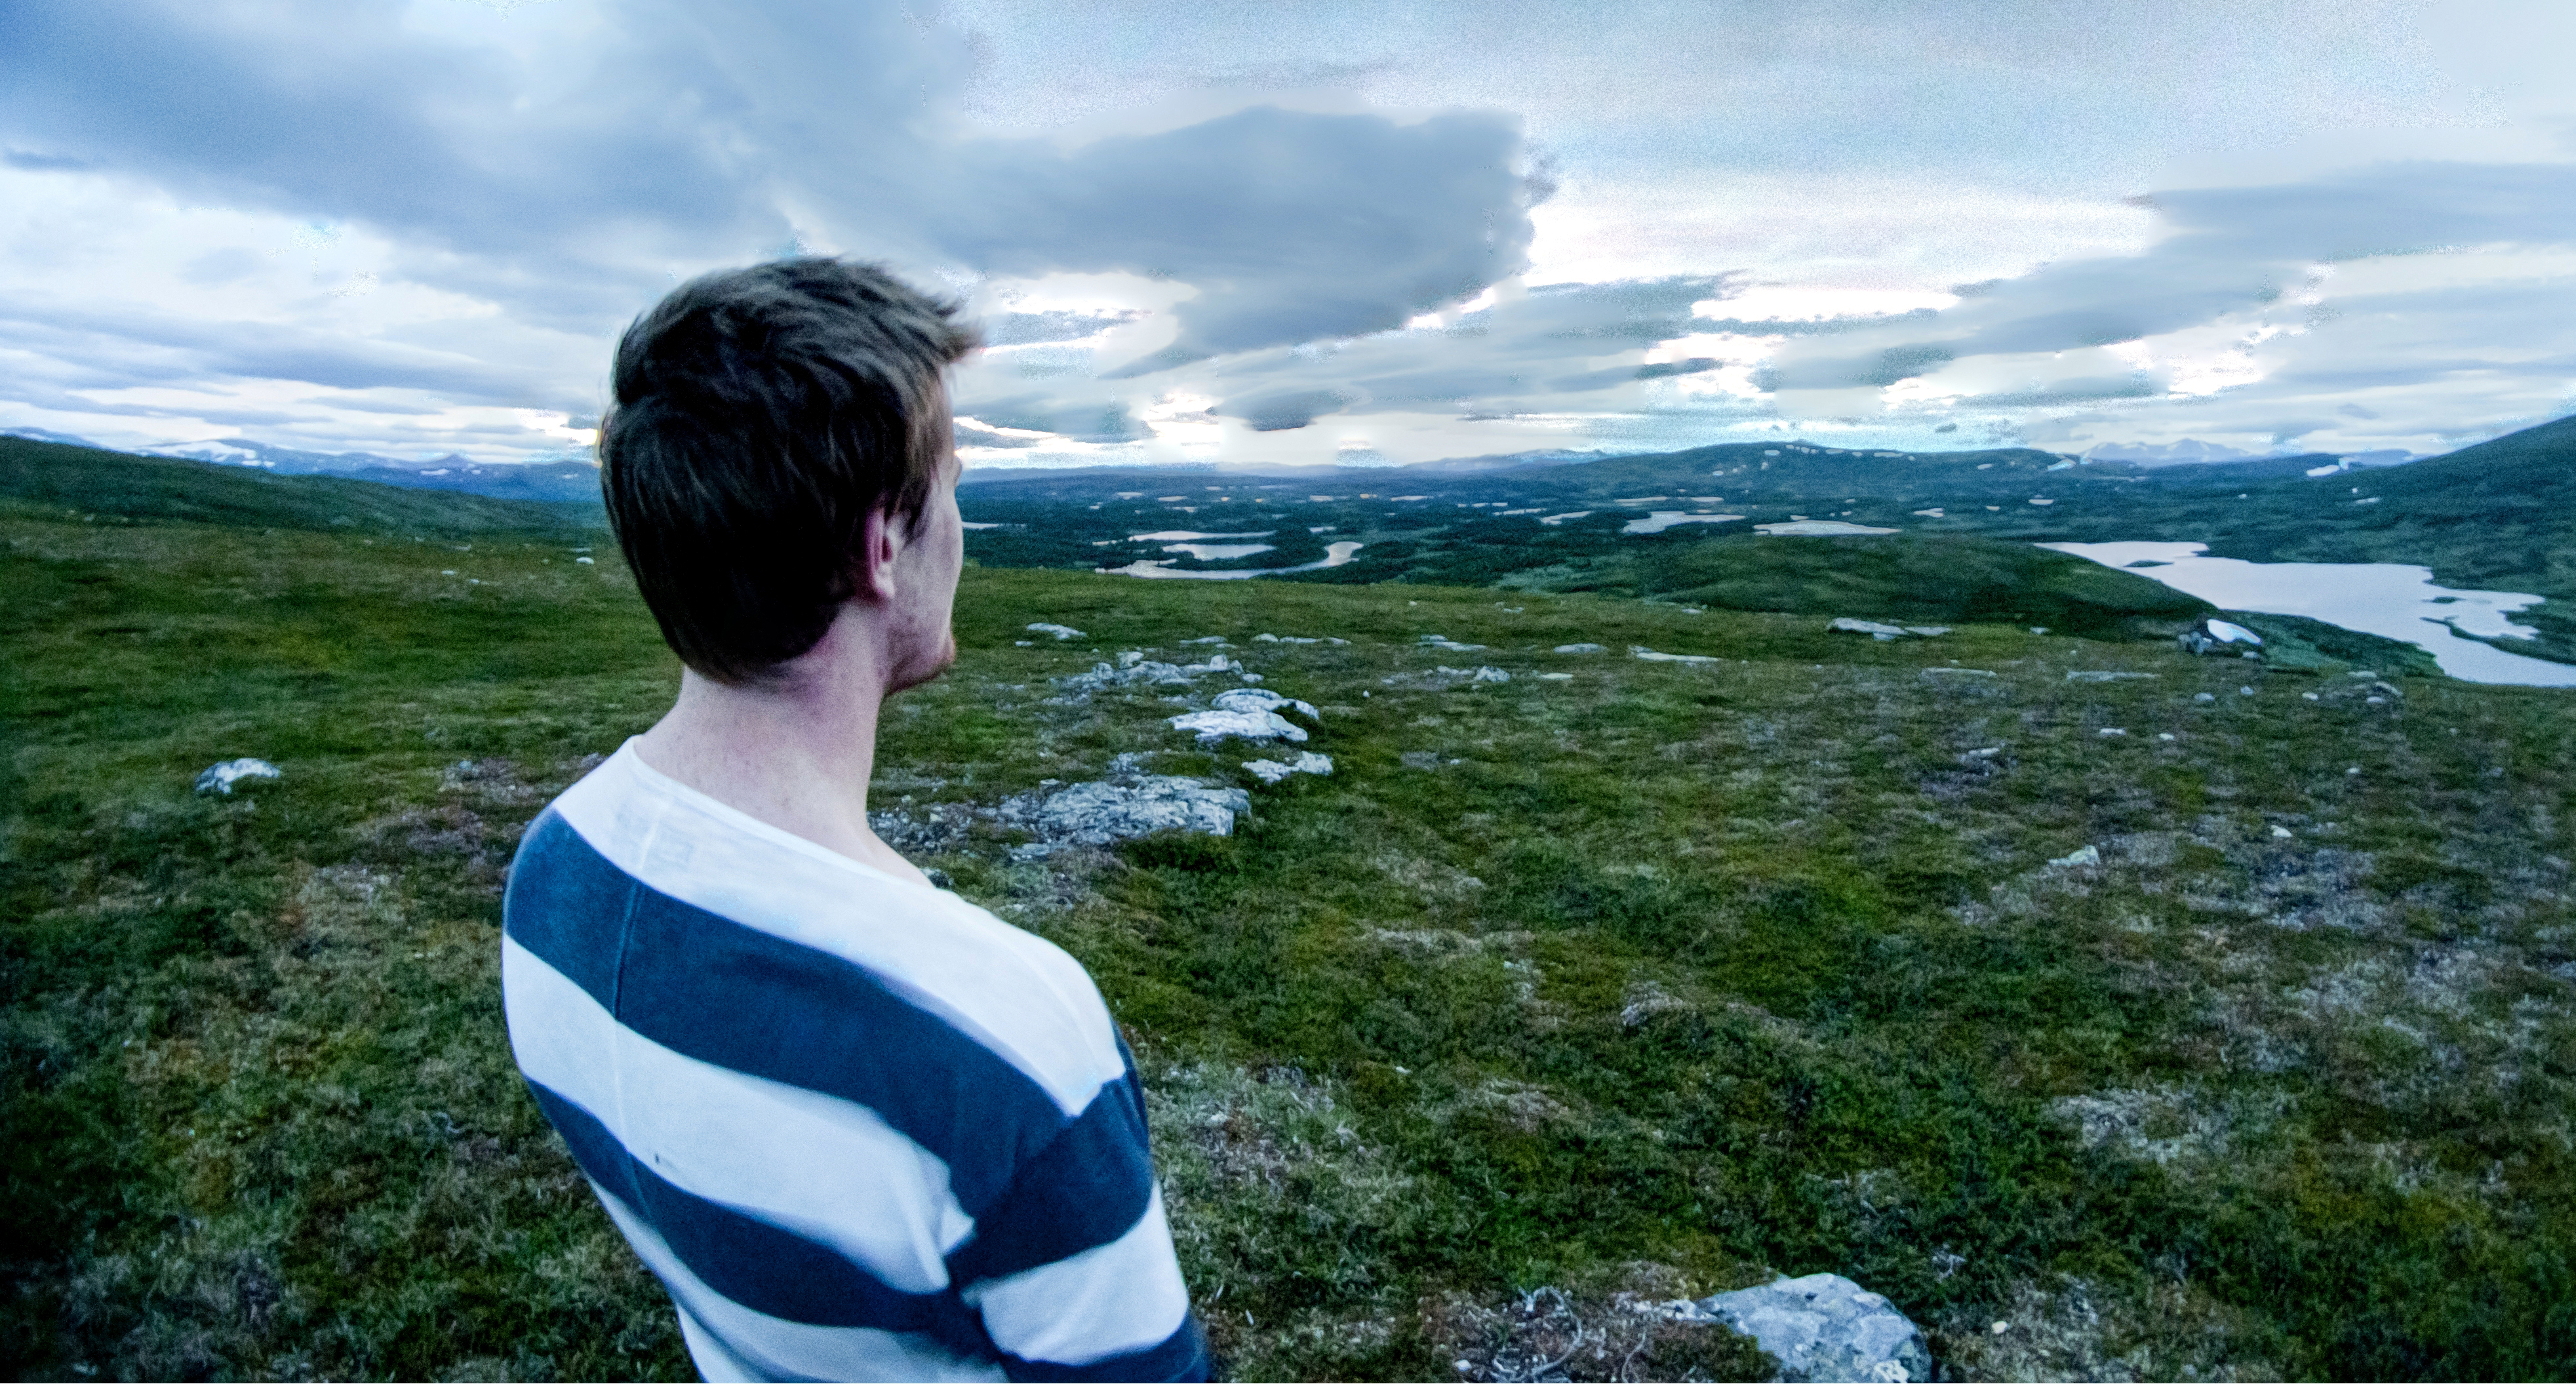
sea, nature, walking, mountain, sky, sun, meadow, sunlight, hill, wind, mountain range, range, dslr, green, high, fjord, nikon, north, hdr, grassland, sweden, dynamic, sverige, photomatix, fell, border, scandinavia, d5000, skandinavien, jmtland, sami, tnndalen, hrjedalen, funsdalen, scandes, skanderna, fjllen, hamra, kalfjll, samer, yran, storsjyran, rros, ramundberget, rdfjllet, helagsfjllet, mountainous landforms